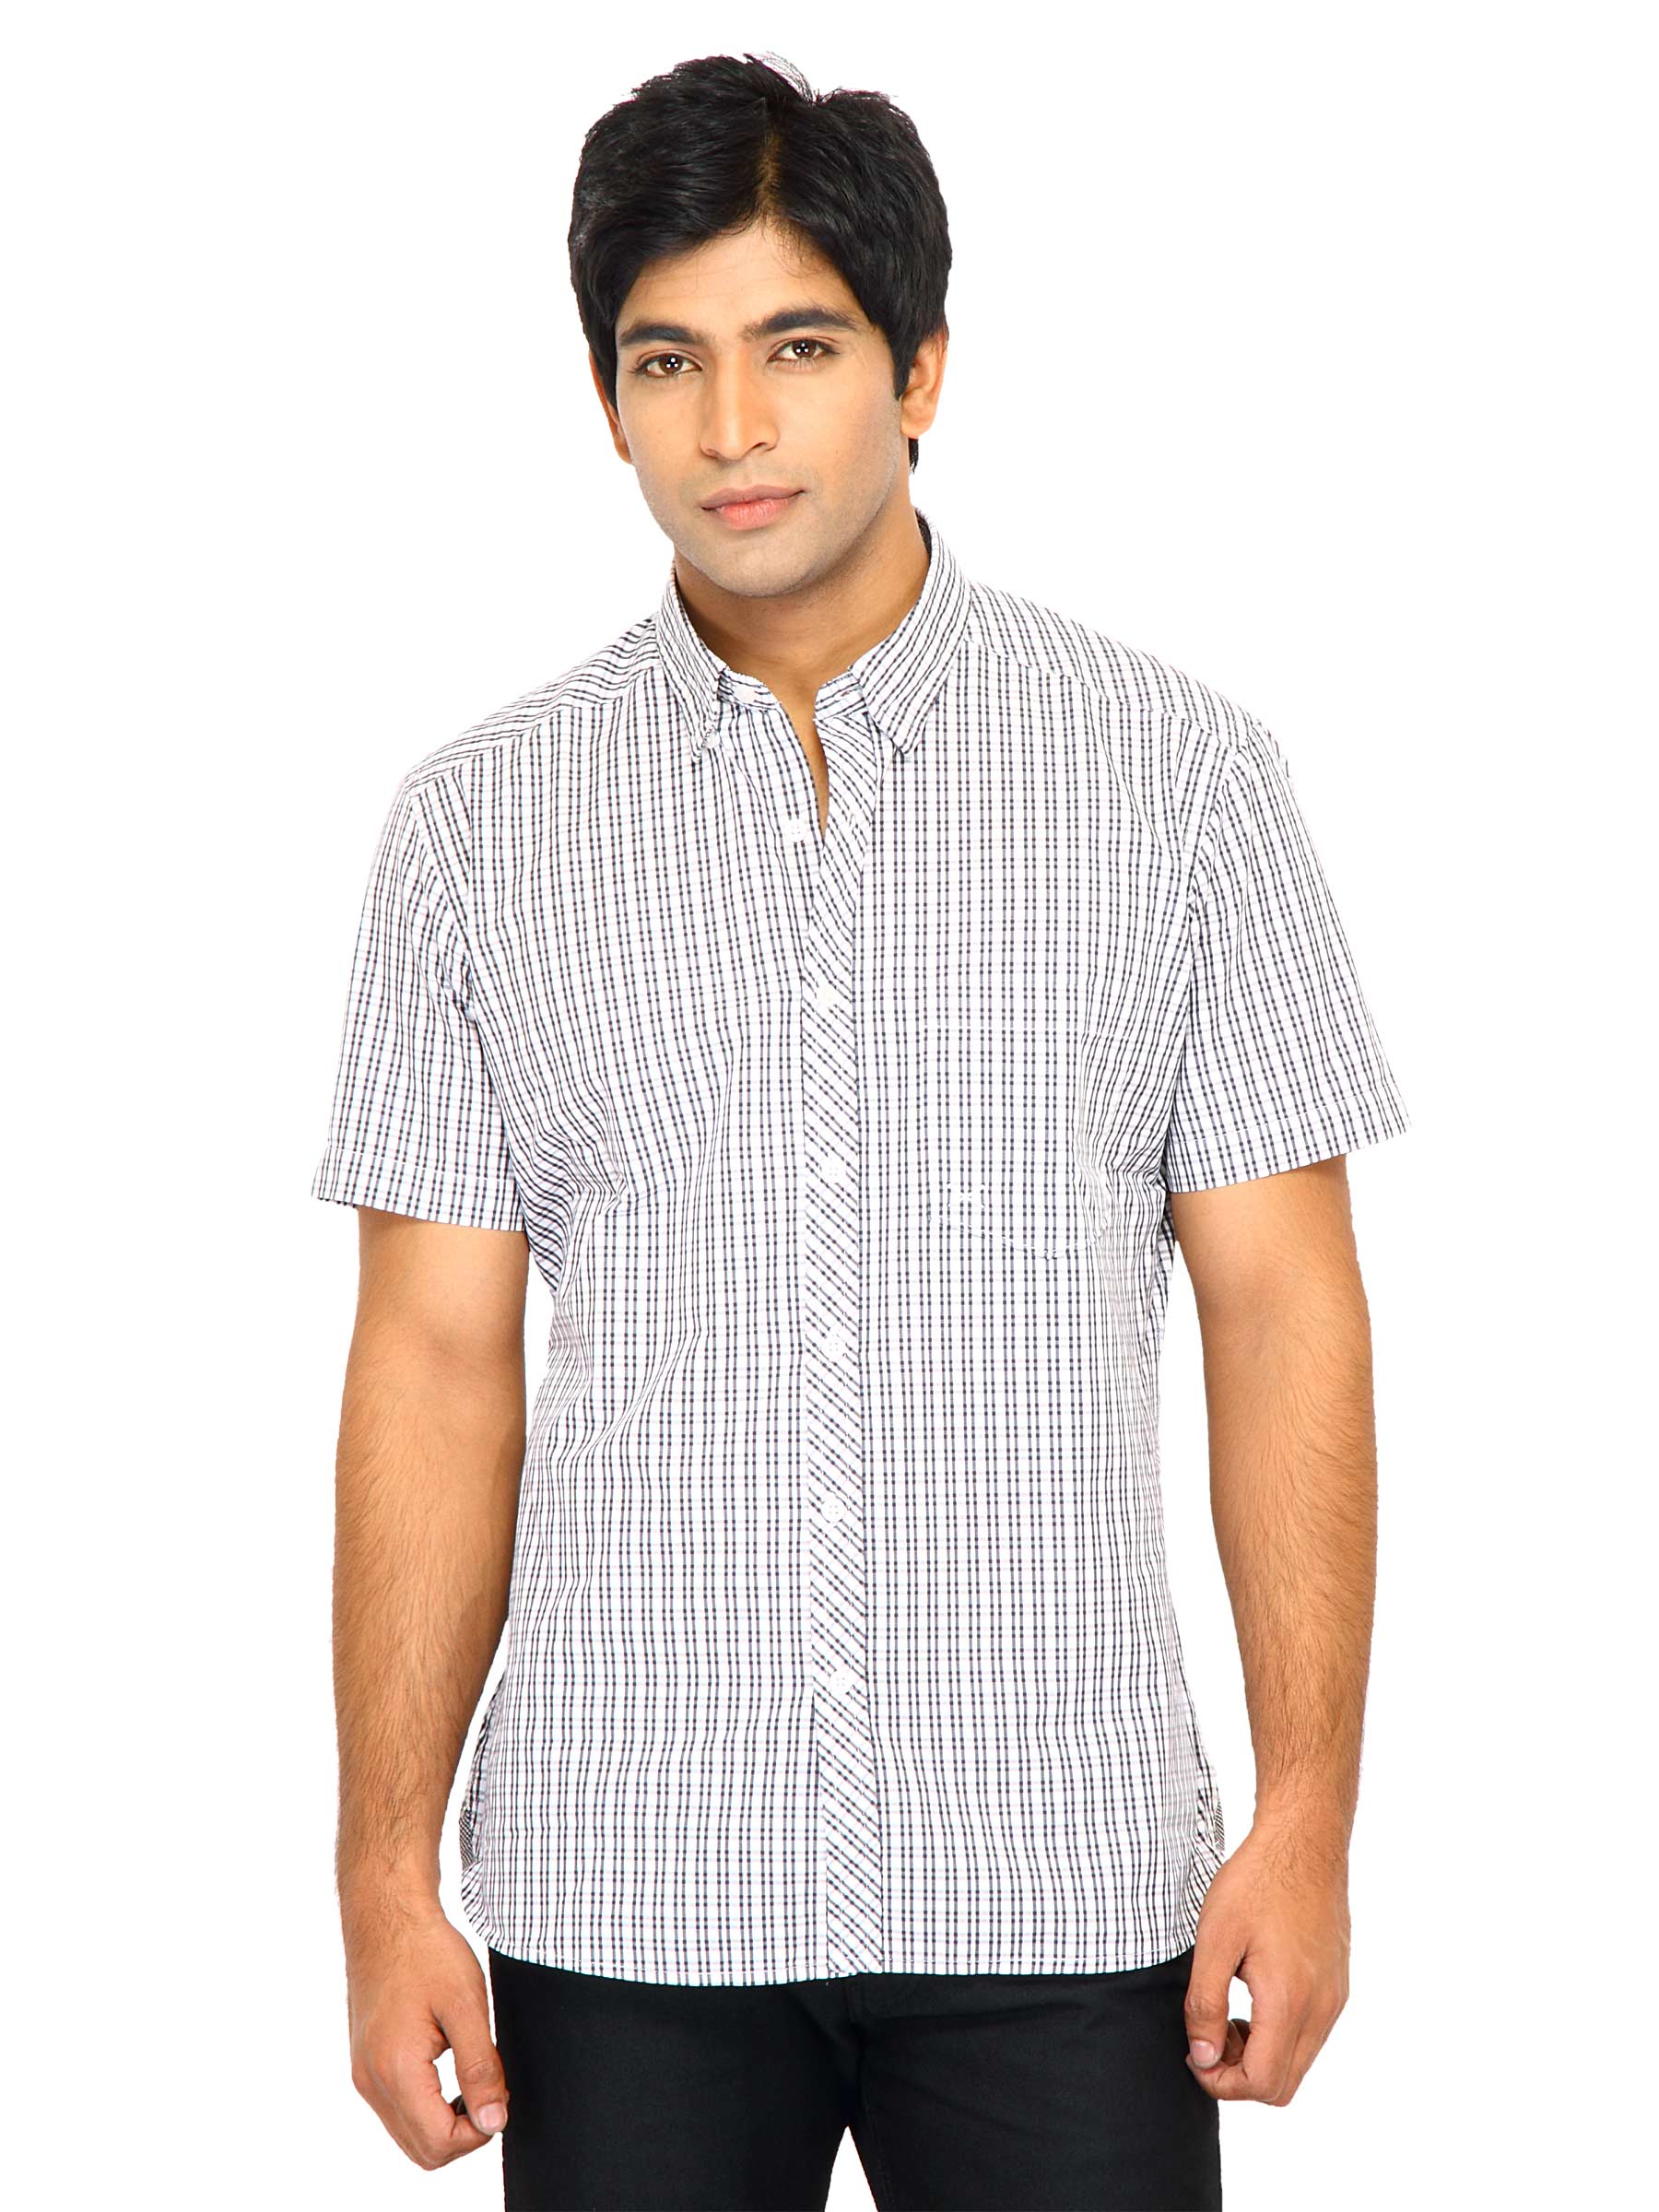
Scullers Men Check White Shirts
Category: Apparel / Topwear / Shirts
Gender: Men
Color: White
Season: Fall 2011
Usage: Casual